BL 6-inch Mk XIII – XVIII naval gun

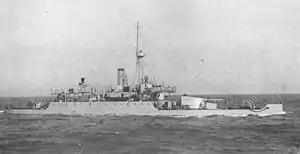
HMS "Mersey" early in World War I with original twin 6-inch gun turret forward

When World War I began, the Royal Navy had just taken possession of three river monitors originally built by Vickers for Brazil but which Brazil could not pay for. These were each equipped with two Vickers 6-inch 50-calibre guns in a twin turret, and became the s. These guns were very similar to the British service Mk XI gun, and in UK service they were designated BL 6-inch Mk XIV for the right-hand gun in the mounting, with breech opening to the right and BL 6-inch Mk XV for the left-hand gun, with its breech opening to the left. The guns of HMS "Severn" and HMS "Mersey" wore out early in the war from continuous use first bombarding the Belgian coast and later in East Africa, and were replaced by standard 6-inch Mk VII guns, while HMS "Humber" continued to use various refurbished Mk XIV and XV guns throughout the war for coastal bombardment.